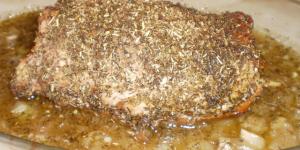
solomillo de cerdo con hiebas provenzales